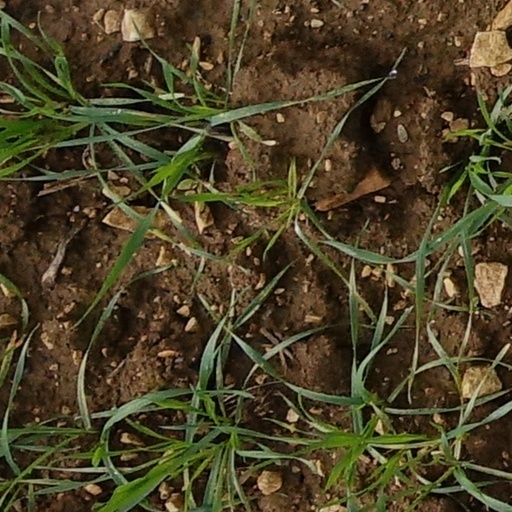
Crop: wheat